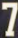
Number: 7